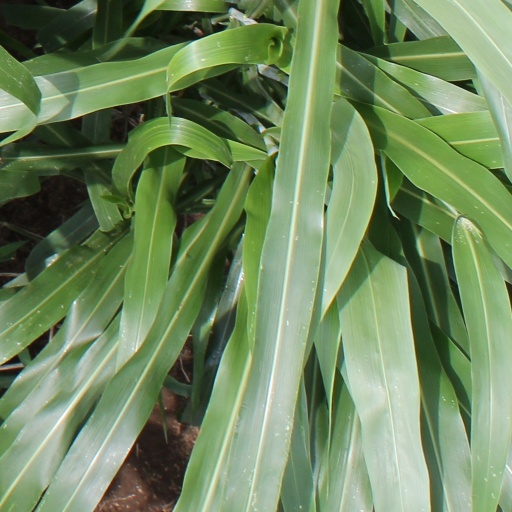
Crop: sorghum